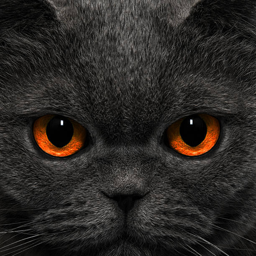
cat looks strange look in the night